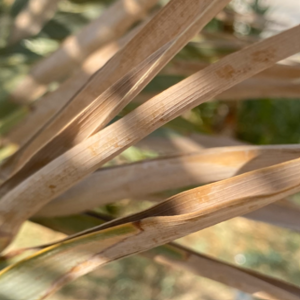
Label: Leaf Spots